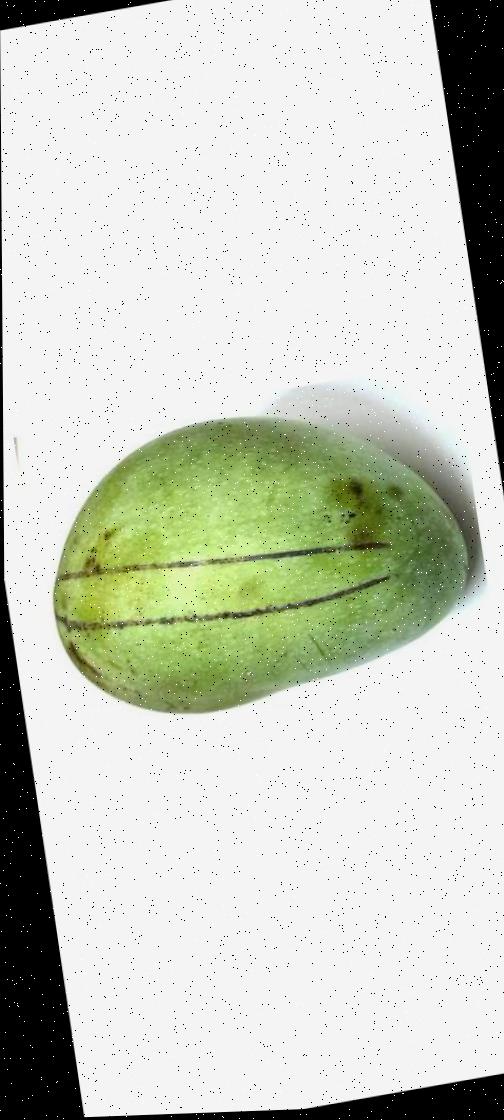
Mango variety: Fazli Shurmai